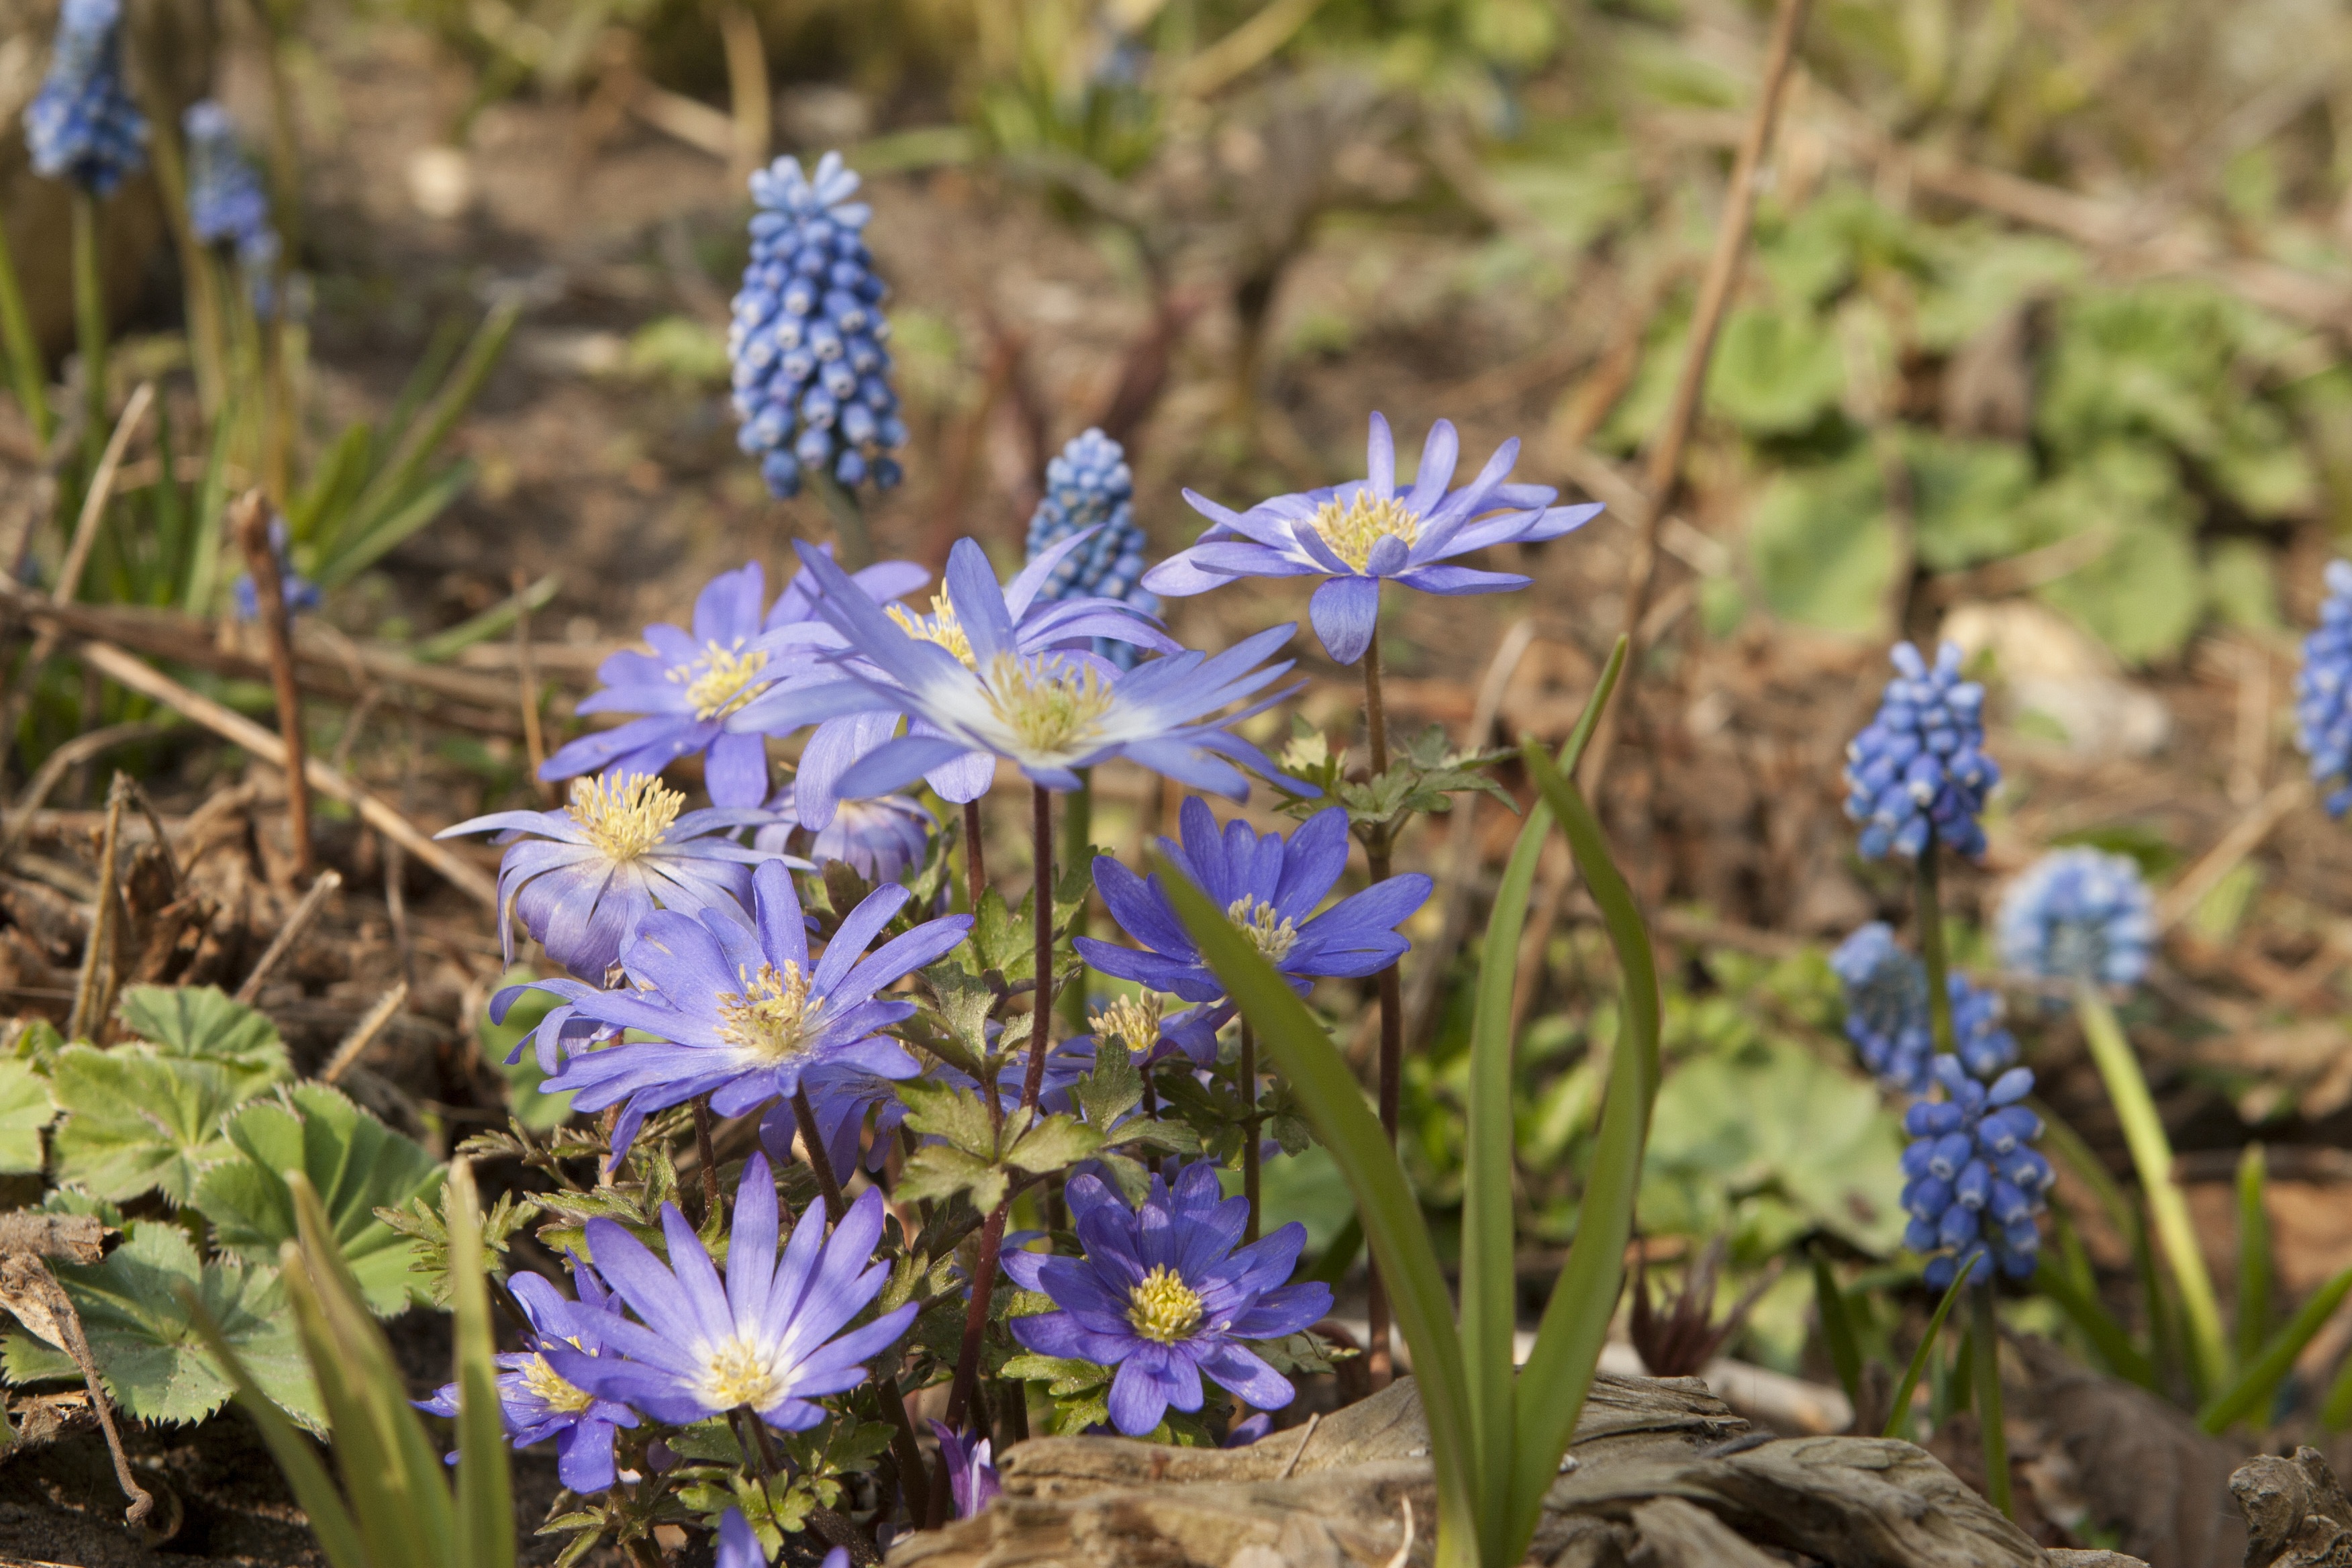
plant, meadow, flower, food, spring, herb, produce, botany, garden, flora, wildflower, anemone, scilla, flowering plant, land plant